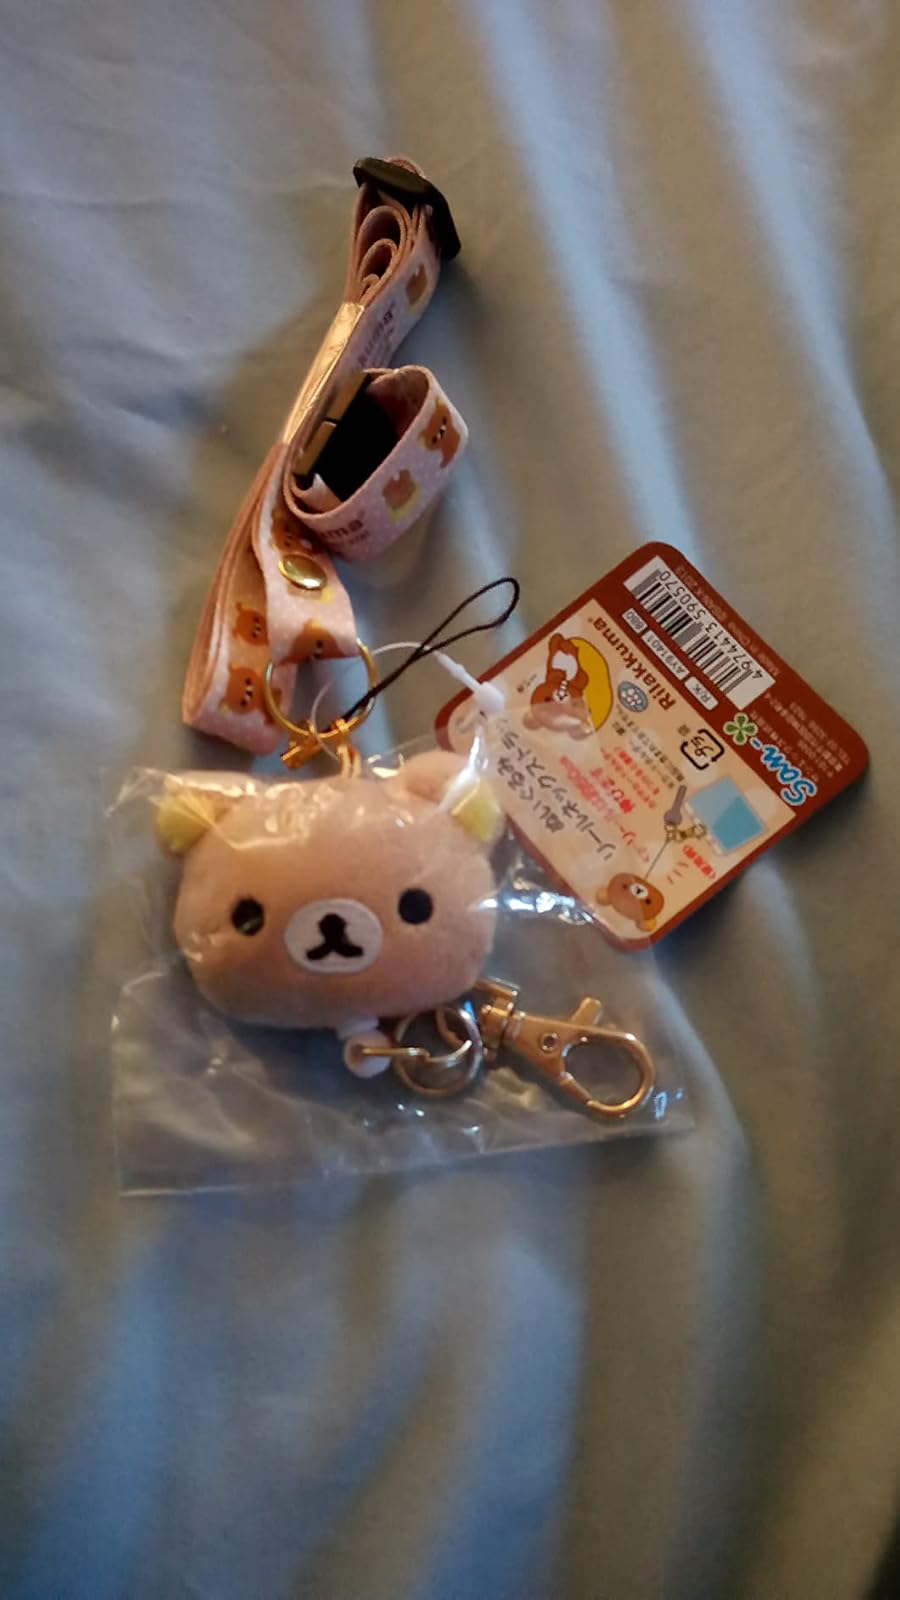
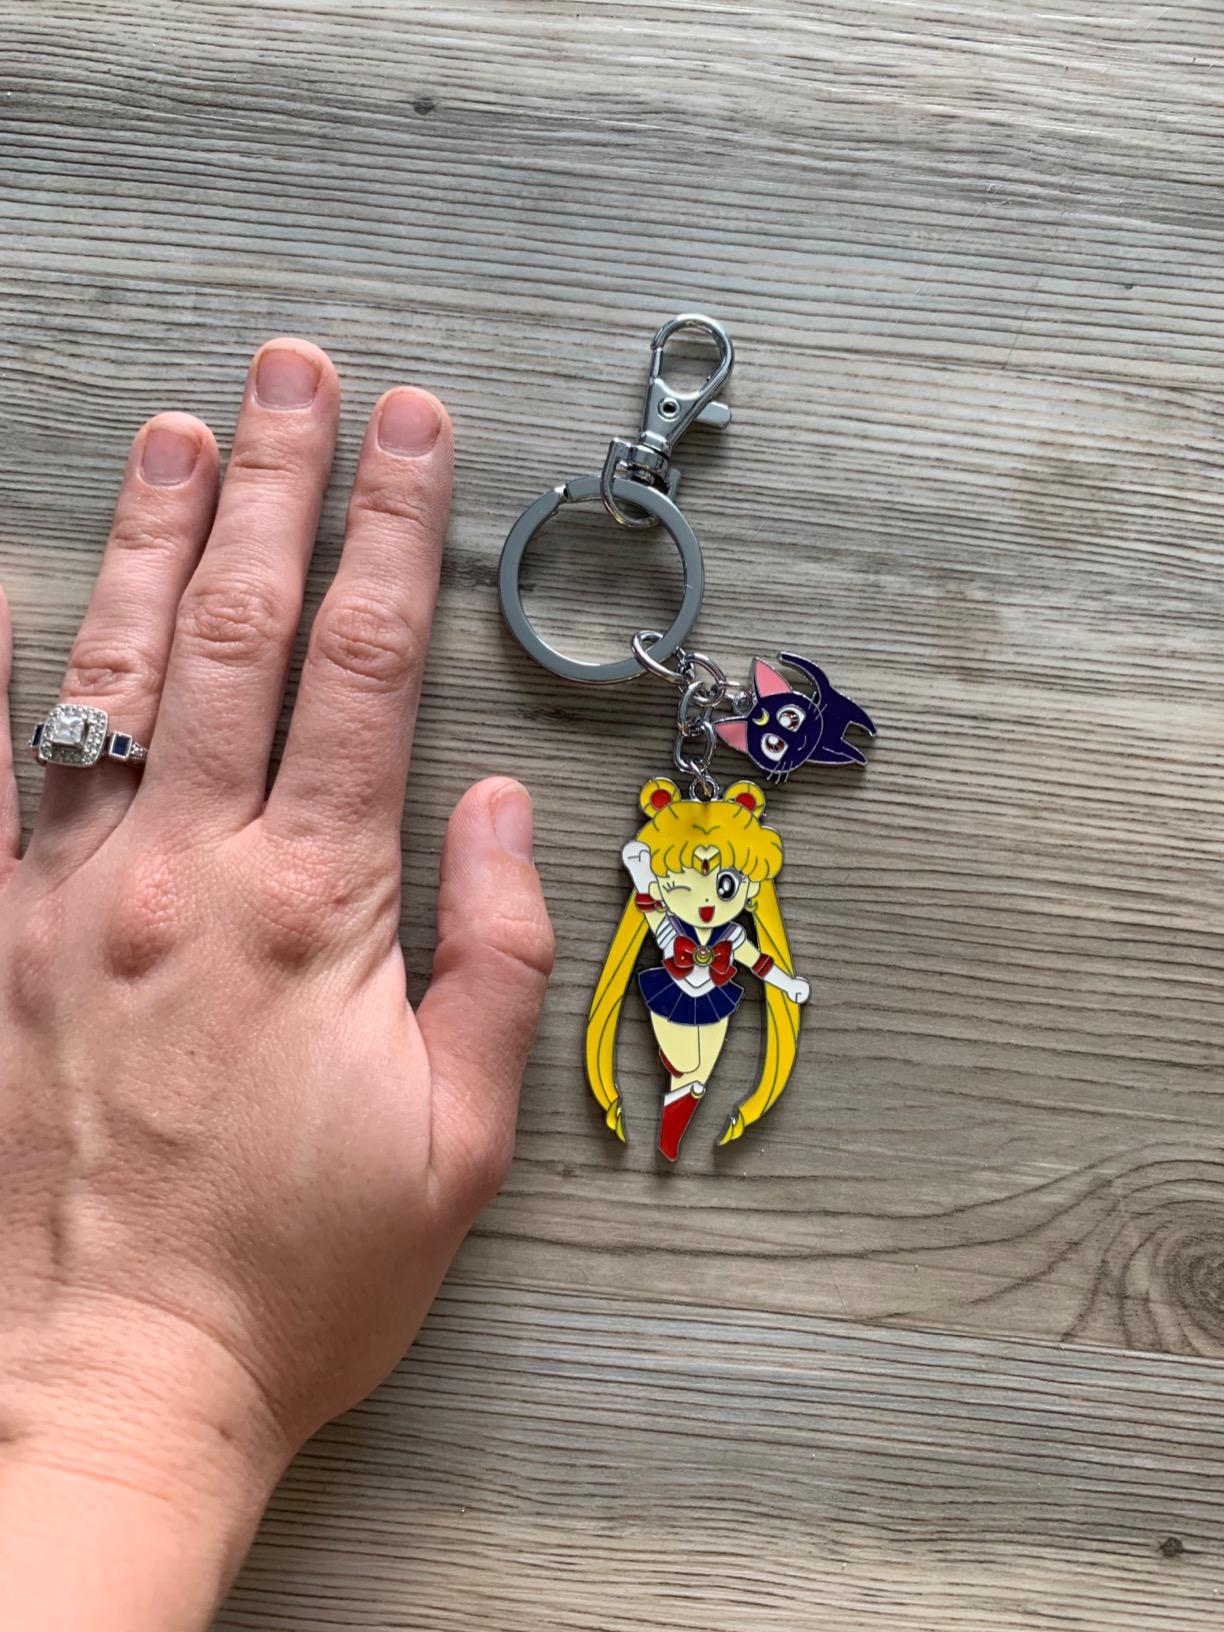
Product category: accessories_keychain
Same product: no